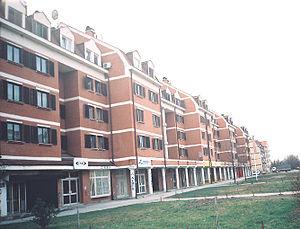
Cette page présente une liste des quartiers et des faubourgs de Novi Sad, en Serbie. Novi Sad est la capitale de la province autonome de Voïvodine et sa zone métropolitaine regroupe 341 625 habitants.